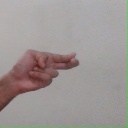
अक्षर: ह